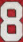
Number: 8